Operation Winter Storm

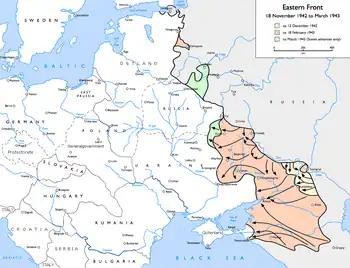
The Eastern Front between 19 November 1942 and 1 March 1943

Given the unexpected size of German forces closed off in Stalingrad, on 23 November "Stavka" (Soviet Armed Forces High Command) decided to strengthen the outer encirclement preparing to destroy the trapped Axis forces. On 24 November, several Soviet formations began to dig in against possible German incursions from the west. The Soviets also reinforced the encircling forces in order to prevent a breakout by the 6th Army and other Axis units. This tied down over ½ of the Red Army's strength in the area. Planning for Operation Saturn began on 25 November to destroy the Italian 8th Army and cut communications between German forces west of the Don River and those operating in the Caucasus. Planning also began for Operation Koltso (Ring), which aimed at reducing German forces in the Stalingrad pocket.